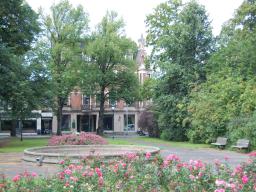
Label: Background_without_leaves